CL International Brigade

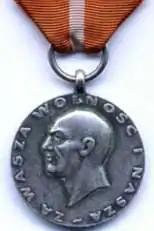
'Za wolność waszą i naszą' 1956 medal.

The postal service of the Polish People's Republic issued two stamps in 1946 and one in 1966 commemorating the "Brigada Dombrowski". Also two pieces of postal stationery were issued, one in 1946 and another in 1986.